Drukair

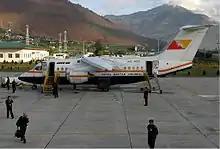
Drukair BAe 146-100 at Paro Airport in 2005

On 30 December 1987, a US$25 million order was placed with British Aerospace for a BAe 146-100 STOL regional jet. The purchase of the aircraft was financed by the government, obtaining, for the first time in the country's history, a commercial loan. In 1988, the airline's operational base was shifted from Kolkata to Paro Airport and the airline hired its first seven flight attendants, who were trained by Thai Airways International. On 21 November 1988, the BAe 146 was delivered to Paro Airport. With the introduction of the BAe 146, Drukair was able to widen its network to link Paro with Delhi on 26 November 1988, Bangkok on 28 January 1989 and Kathmandu in April 1989. In the first full year of operational service with the BAe 146, the airline achieved an average load factor of 50–60 percent, more than the 40 percent which was expected, carrying 12,732 passengers over the 19891990 period. In 1990, the runway at Paro Airport was lengthened from to and reinforced for heavier aircraft. A hangar was also constructed for the aircraft, which was funded by the Indian government as part of the Paro Airport Development Project.